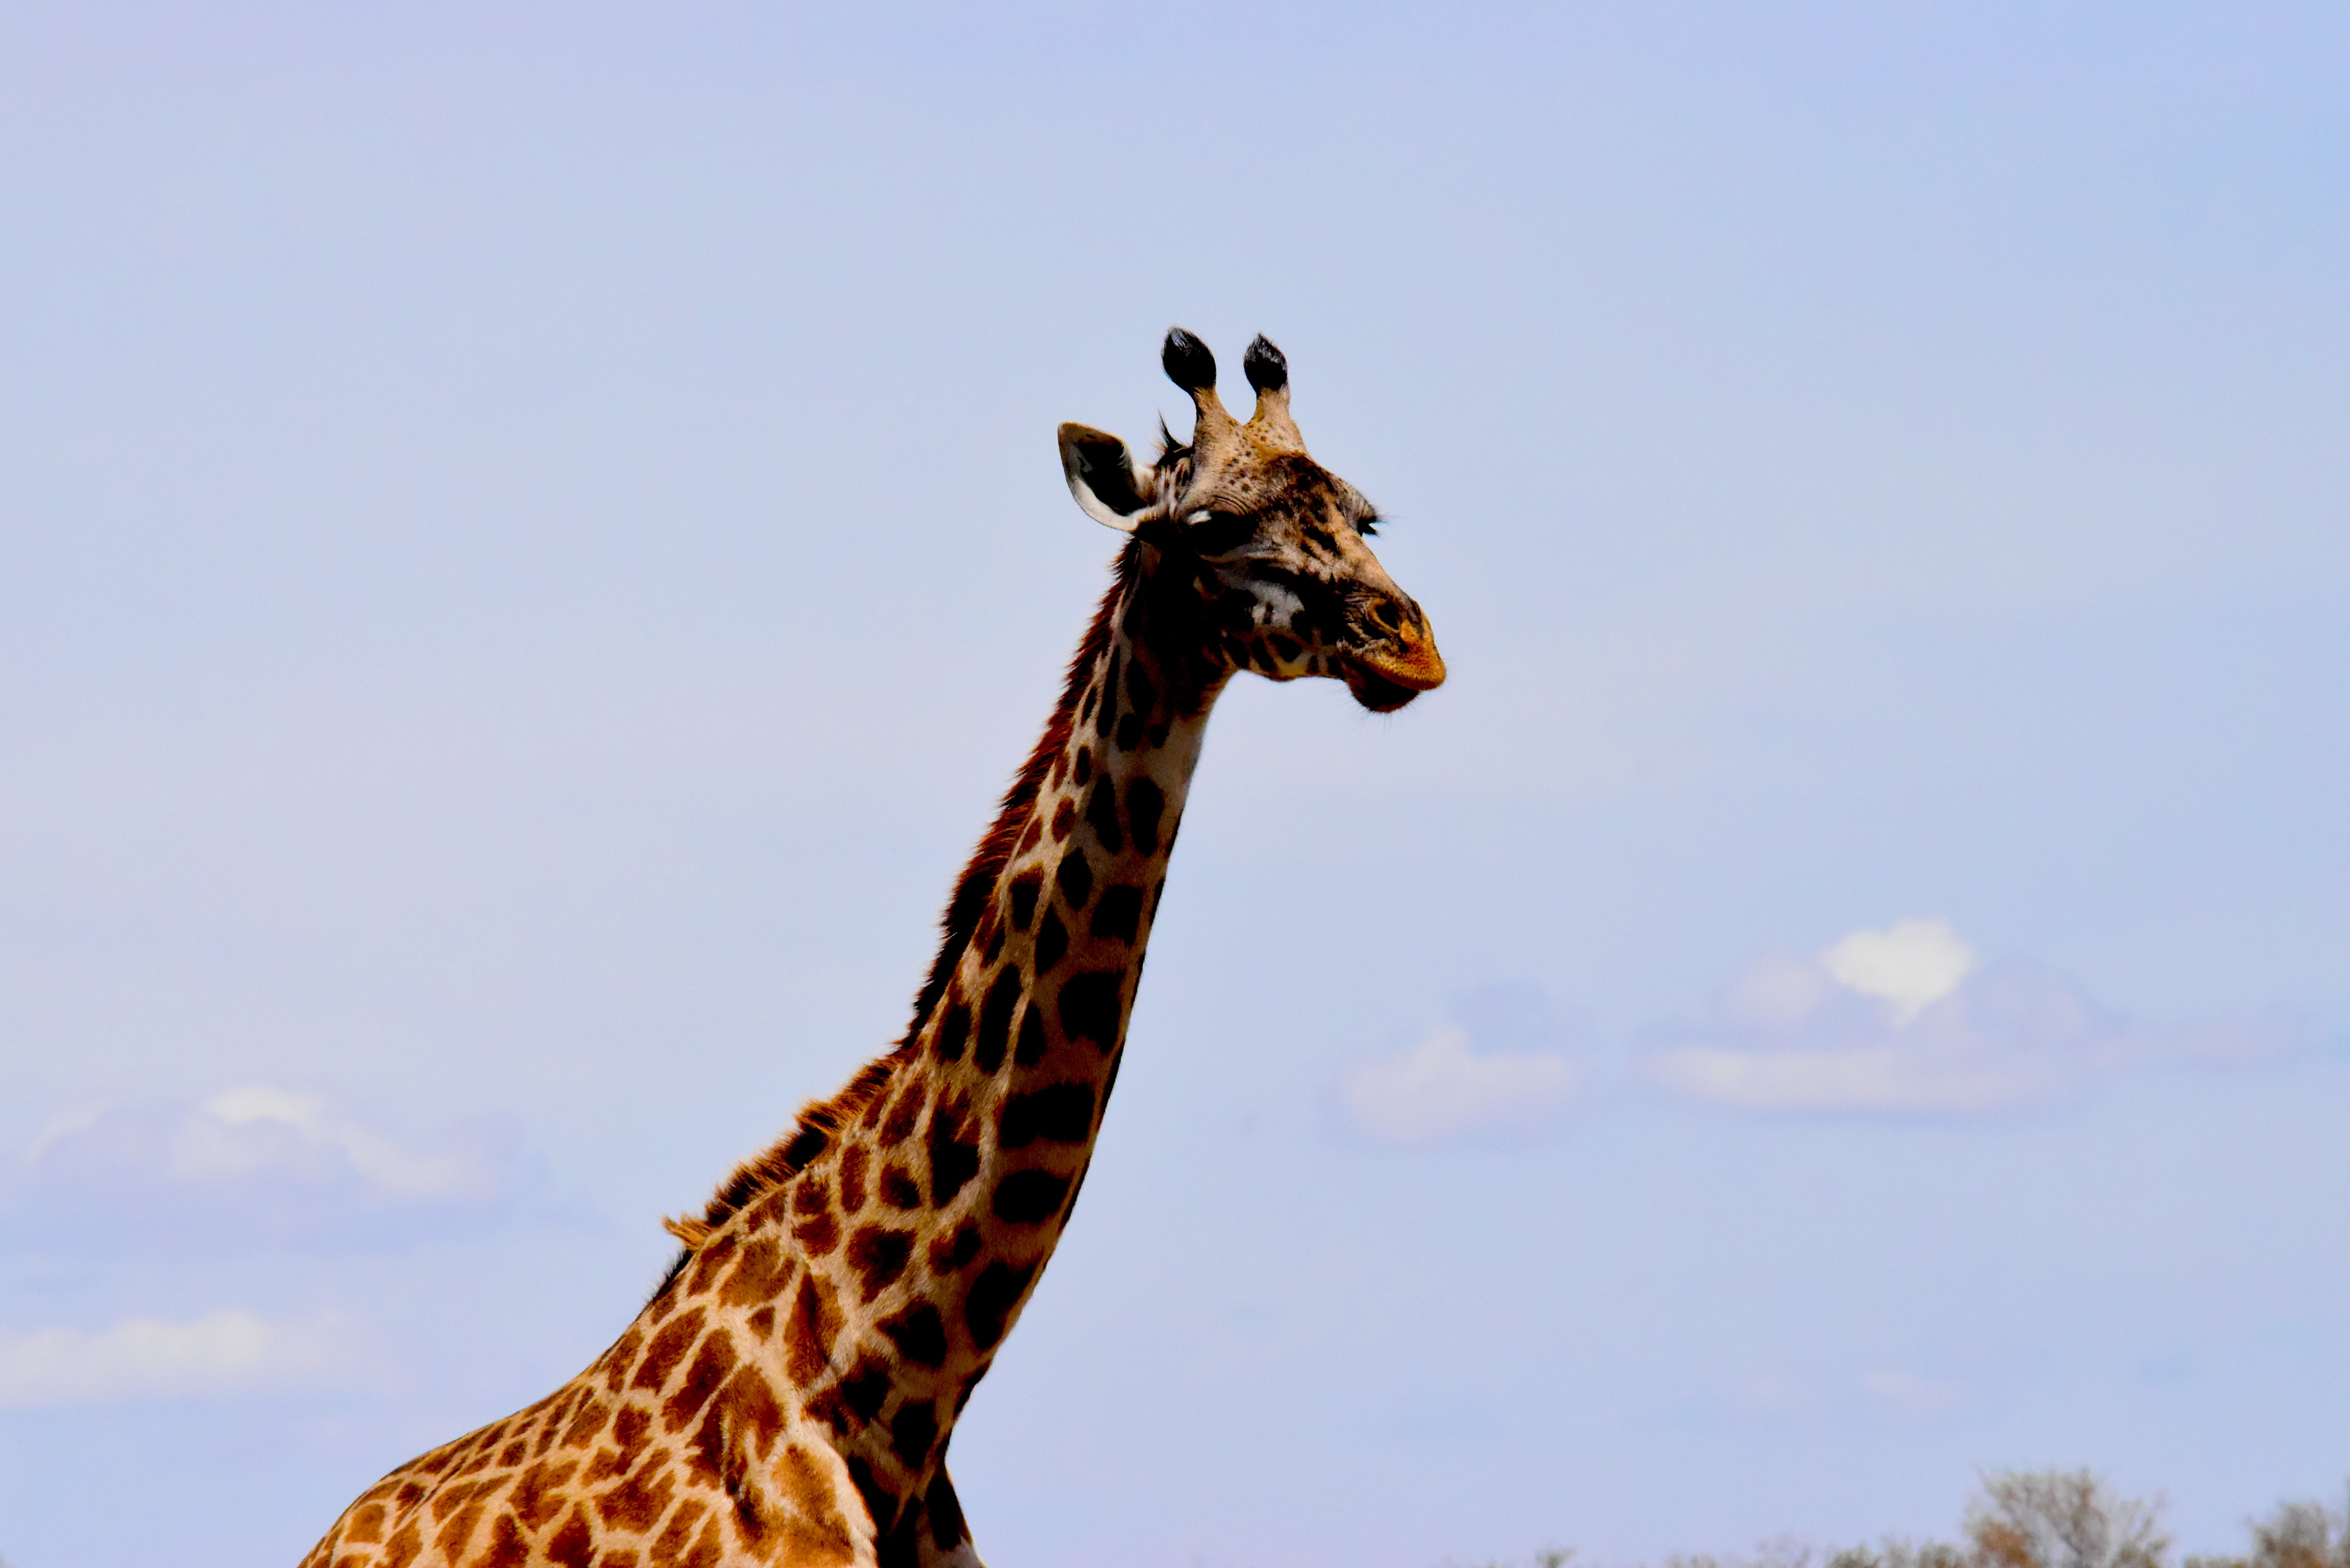
wilderness, travel, wildlife, wild, natural, africa, park, mammal, fauna, savanna, giraffe, grassland, vertebrate, tanzania, safari, serengeti, giraffidae